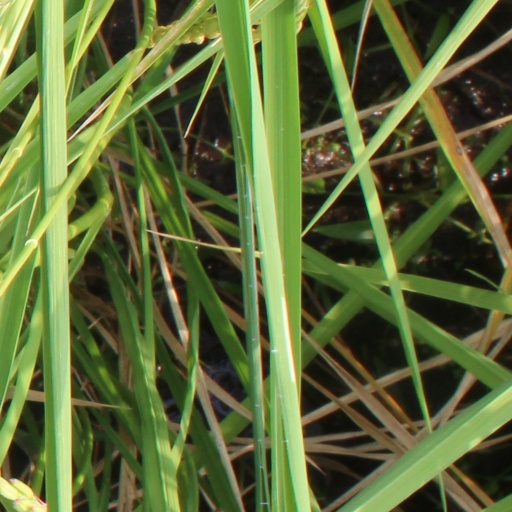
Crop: rice